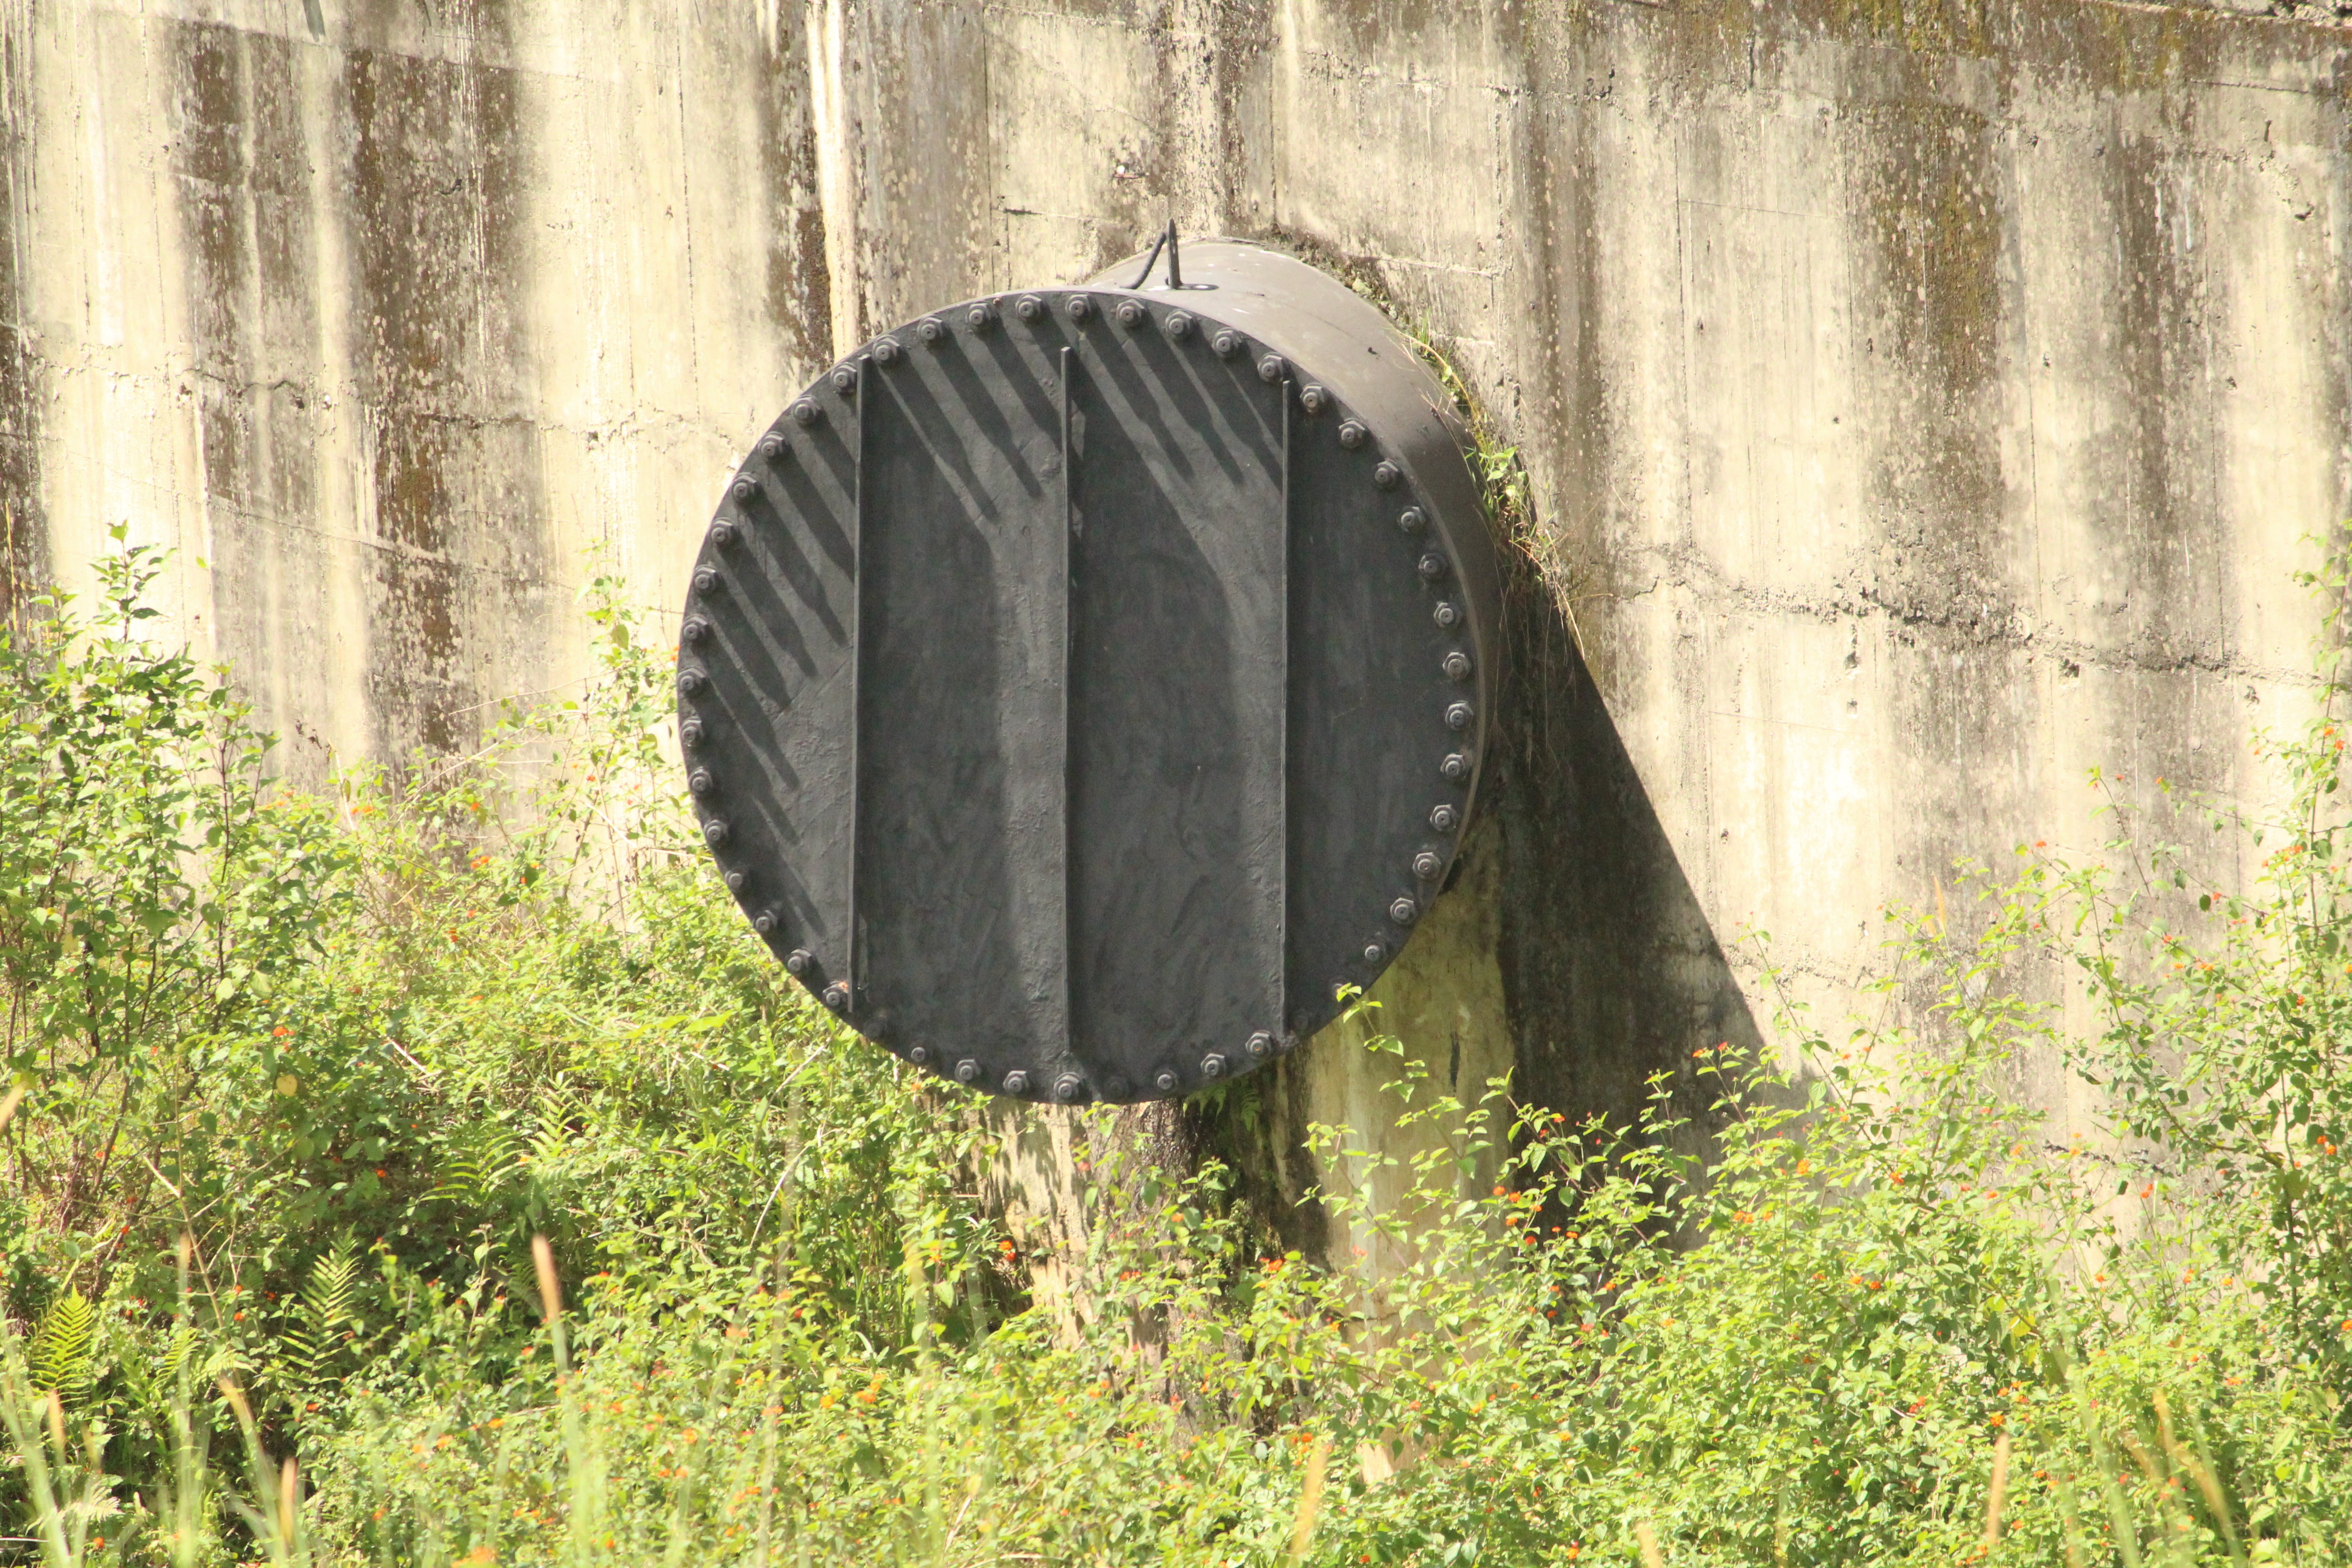
wall, jungle, tent, pipes, pipe